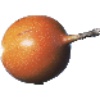
Label: granadilla